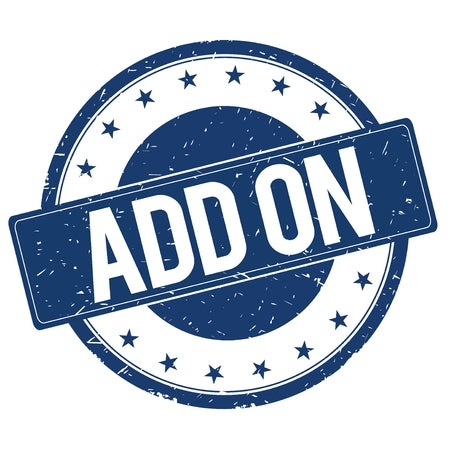
Option-SD-BFD-HD-FX Addon
Brand: genie_product
Category: Product Add-Ons > Product Upgrades